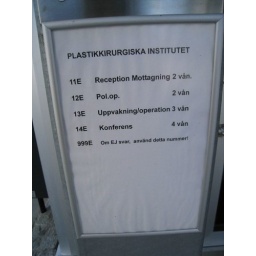
list of floor over plasty house